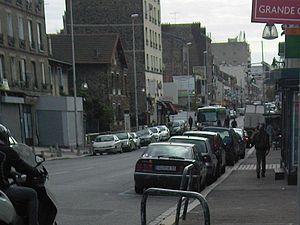
L'avenue Marceau à Drancy
Drancy est une commune française de la Métropole du Grand Paris située dans le département de la Seine-Saint-Denis en région Île-de-France. Ses habitants sont appelés les Drancéens.